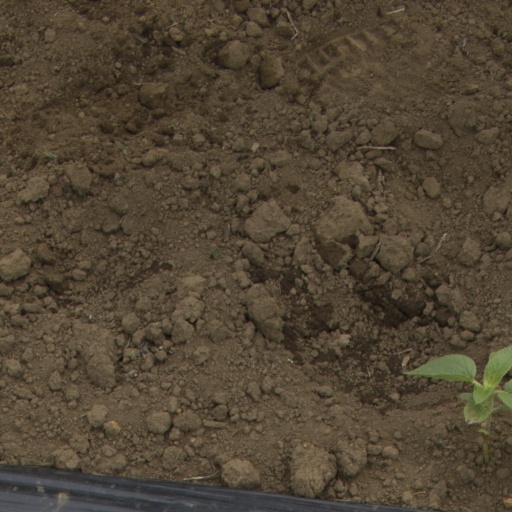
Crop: Jerusalem artichoke